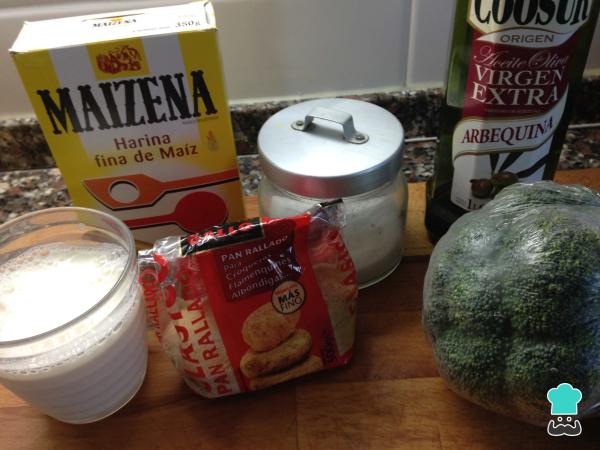
Aquí tienes los ingredientes para esta receta sana de croquetas de brócoli. Para la bechamel utilizaremos aceite de oliva virgen extra, leche de almendras y harina de maíz o maicena. El rebozado de las croquetas lo haremos muy ligero, solo con pan rallado, como las coceremos al horno en lugar de freírlas no supone ningún problema. De esta forma, serán unas auténticas croquetas veganas. No obstante, si no te importa que no sean veganas y quieres freírlas, te recomendamos coger un huevo.